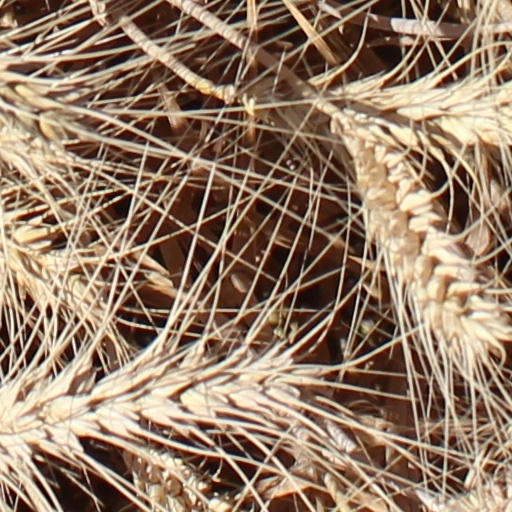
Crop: wheat